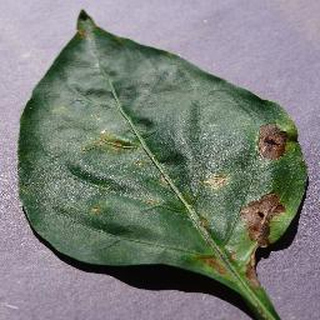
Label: bell_pepper_bacterial_spot